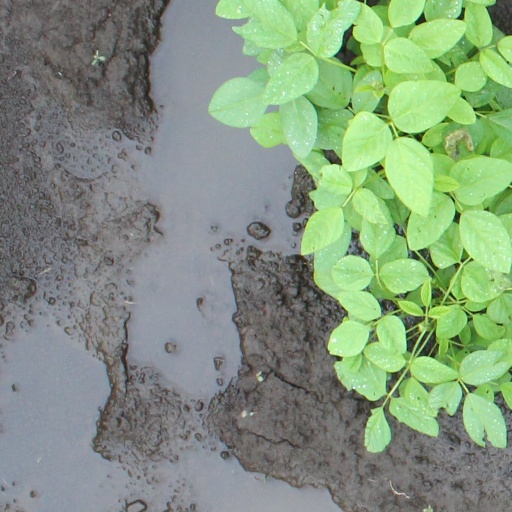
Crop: soybean